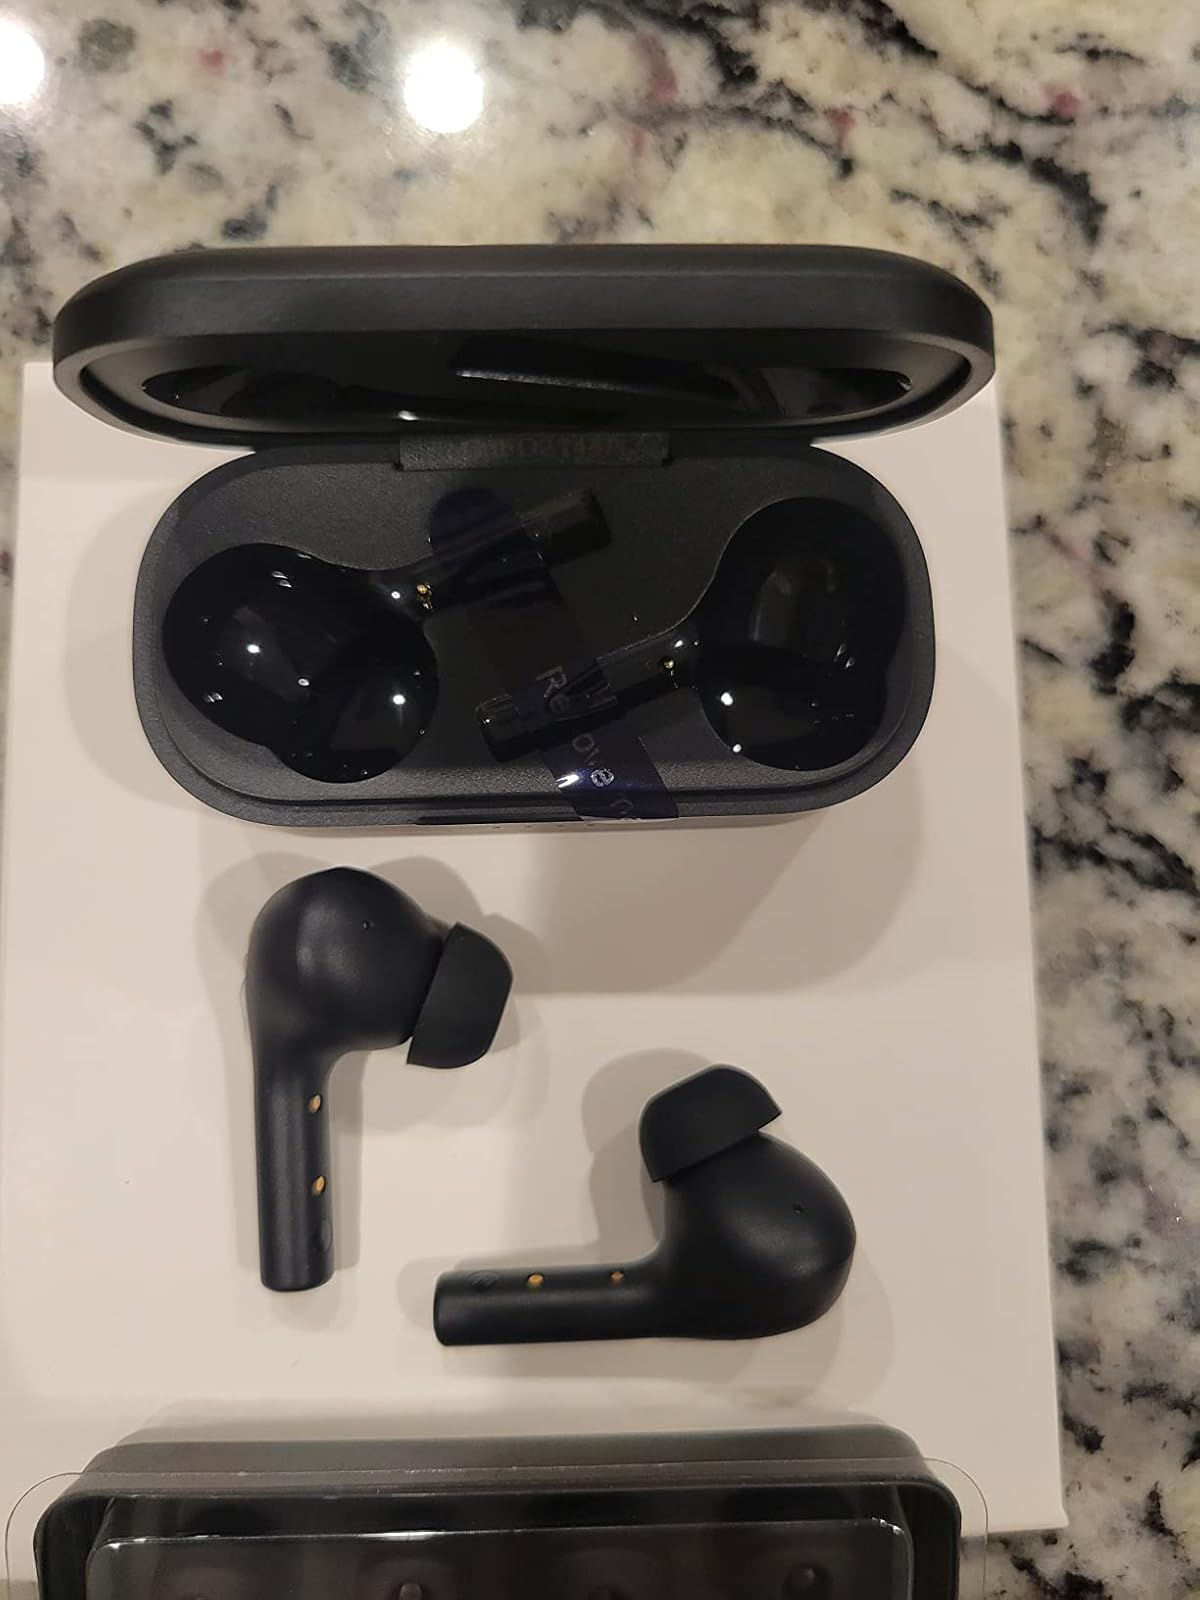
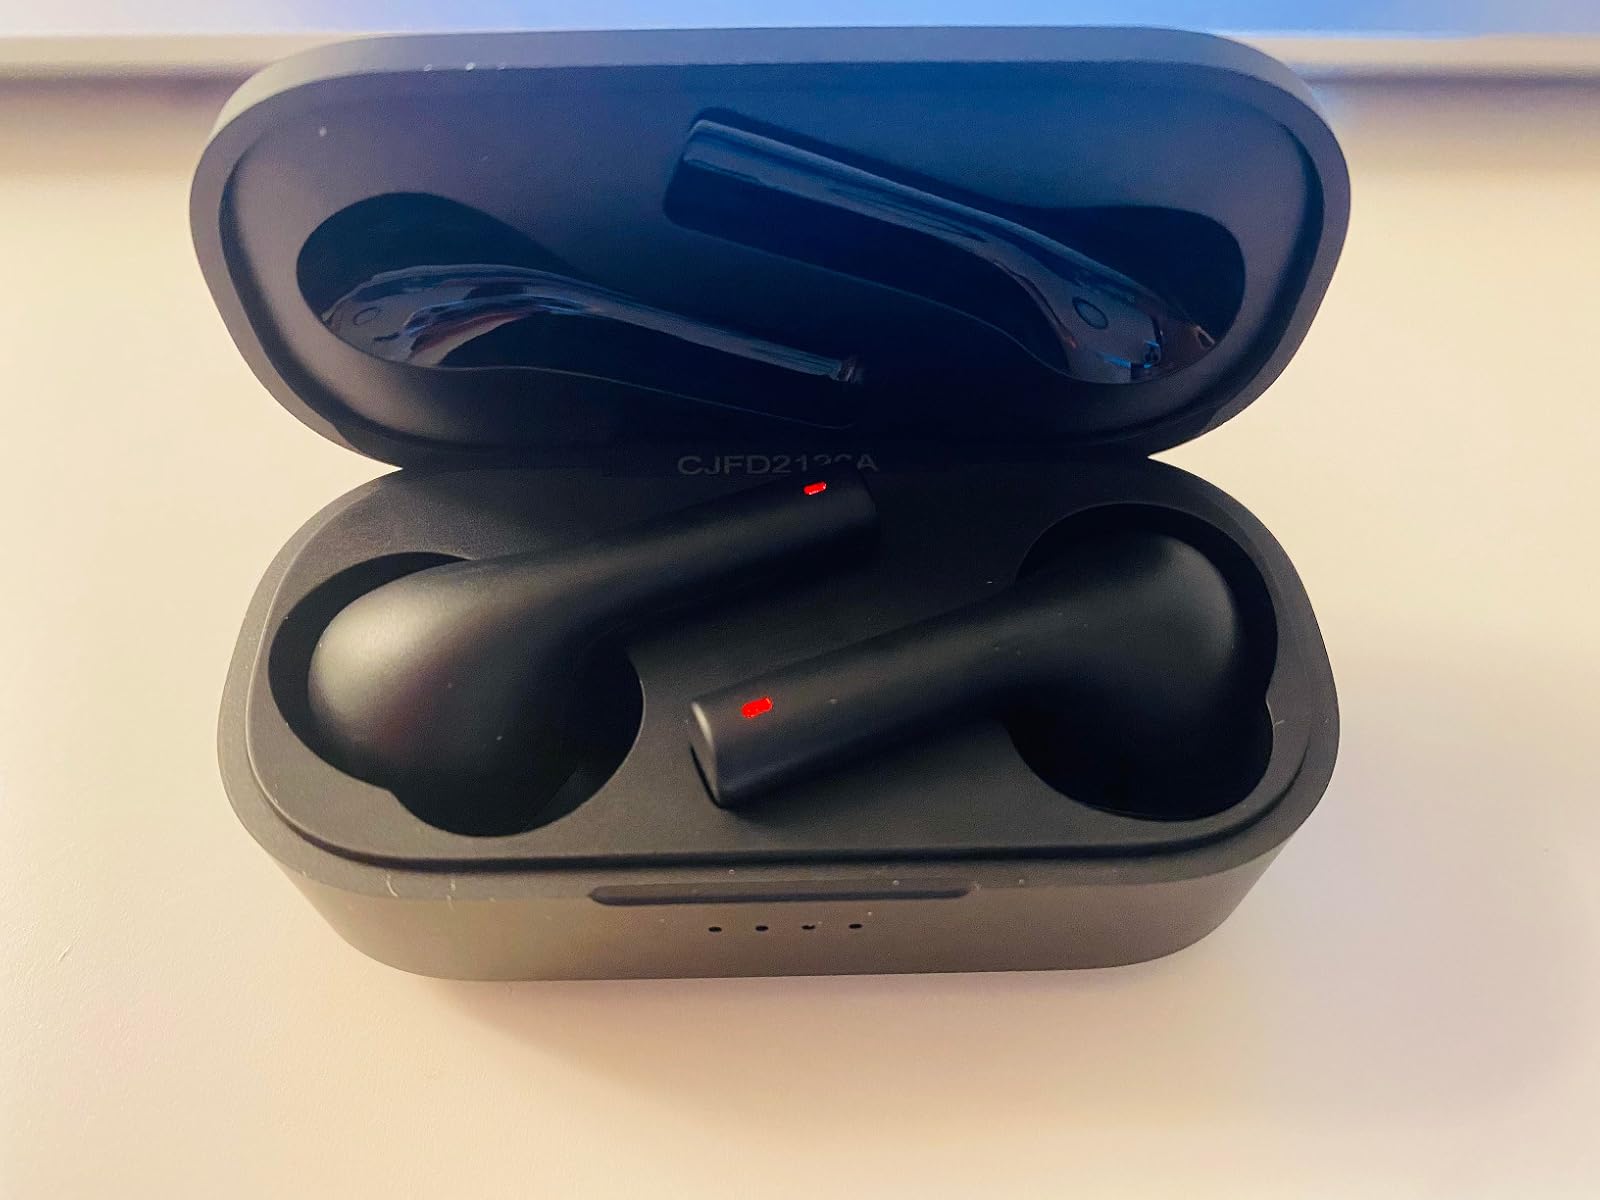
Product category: earbuds
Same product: yes